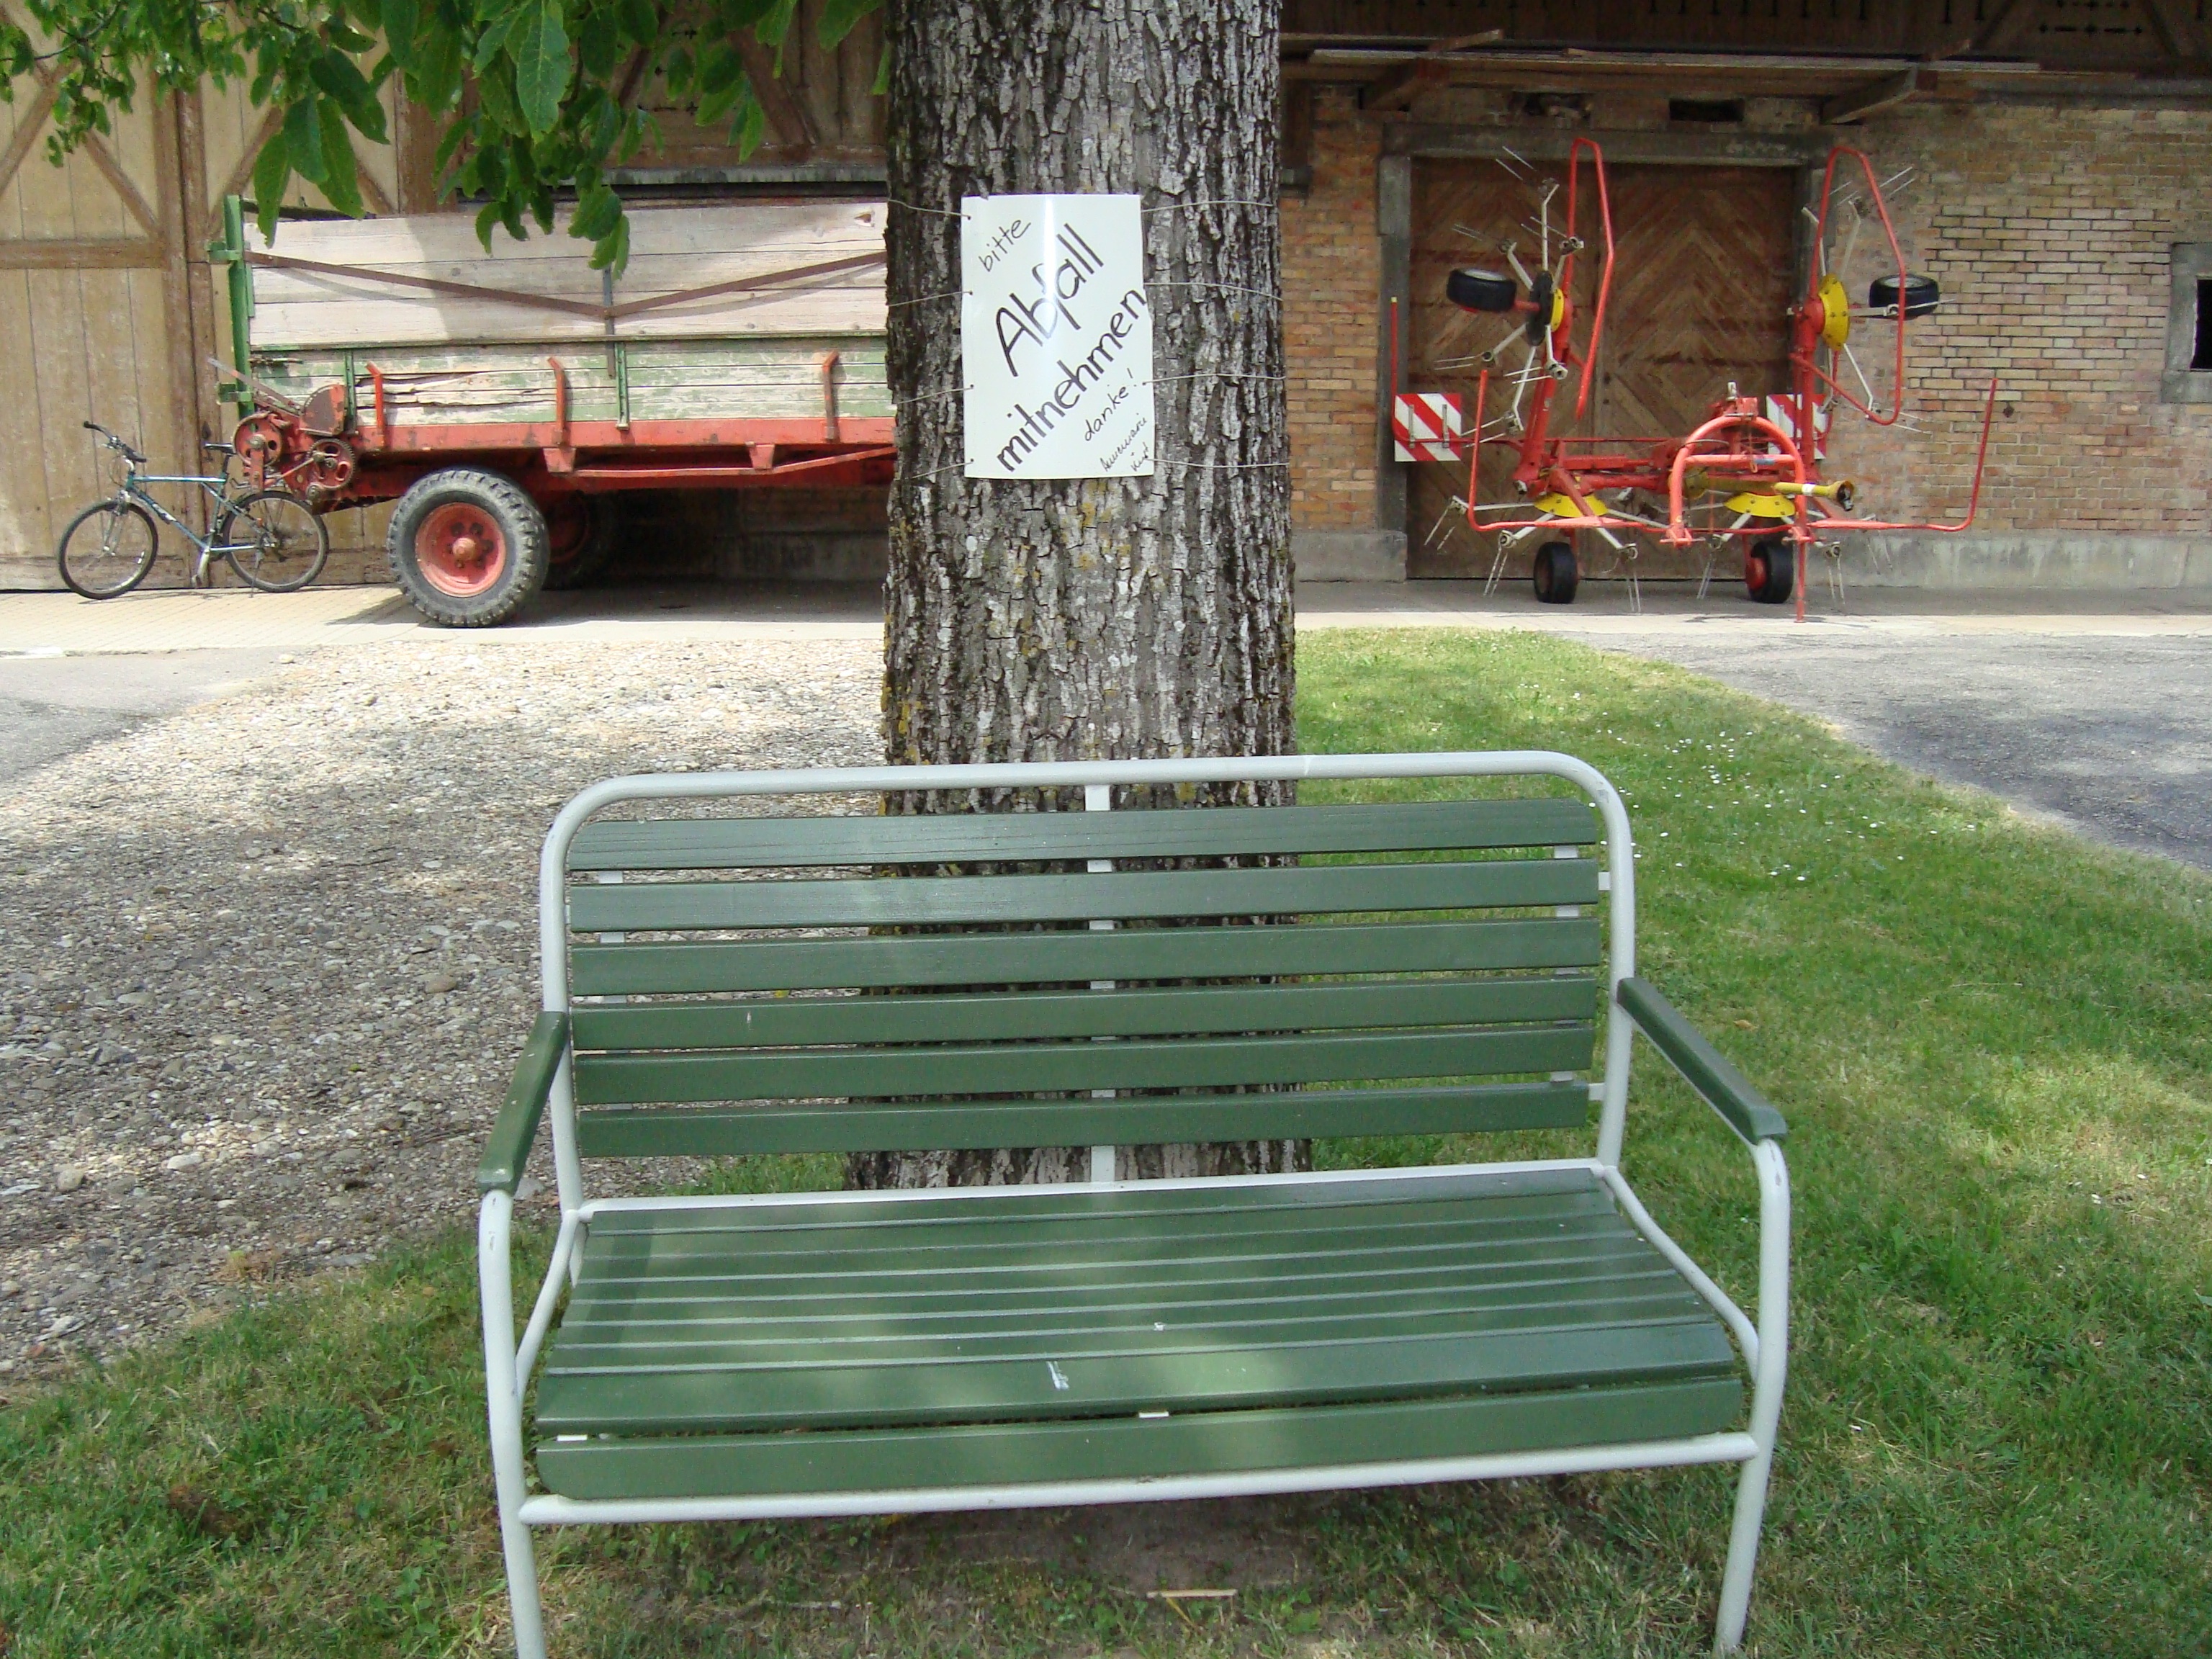
bench, chair, furniture, note, bank, friendly, man made object, outdoor play equipment